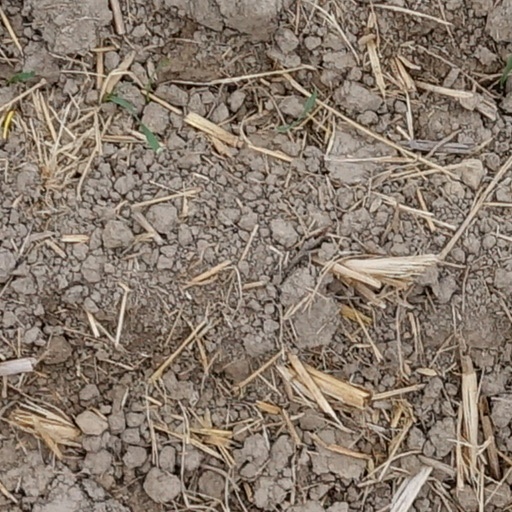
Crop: wheat